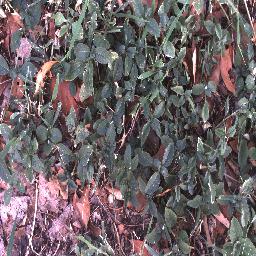
Label: negative